Huzama Habayeb

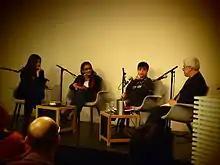
Huzama Habayeb during "Viewing Palestine" event in Oslo.

Despite being an Arab author whose entire published fiction is written in Arabic, Habayeb has managed to develop an international reputation through participating in multiple cultural events that took place outside the Arab World, and having some of her pieces translated into English. In September 2011, Habayeb participated in "Viewing Palestine;" a cultural, literary event about Palestinian literature held in Oslo. The event included seminars of talks and readings with several Palestinian authors, among whom was Habayeb. She also partook in a cultural event hosted by Hankuk University of Foreign Studies in April 2012, in which she—along with two other writers—gave a lecture about the discrimination to which Palestinians in Arab states are subject.